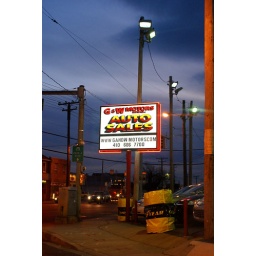
Early evening in Baltimore &amp;amp; the lights were so pretty against the sky. Another through the car window shot.